High-nutrient, low-chlorophyll regions

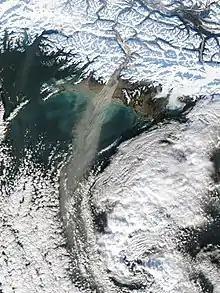
Dust blown off the Alaskan coast into the North Pacific.

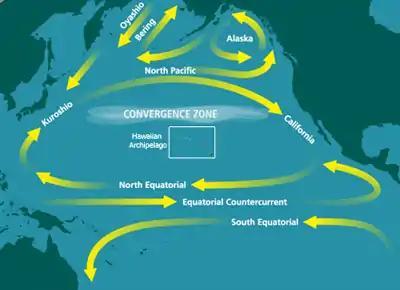
Currents in the North Pacific Ocean.

The discovery and naming of the first HNLC region, the North Pacific, was formalized in a seminal paper published in 1988. The study concluded that surface waters of the eastern North Pacific are generally dominated by picoplankton despite the relative abundance of macronutrients. In other words, larger phytoplankton, such as diatoms which thrive in nutrient-rich waters, were not found. Instead, the surface waters were replete with smaller pico- and nanoplankton. Based on laboratory nutrient experiments, iron was hypothesized to be a key limiting micronutrient.